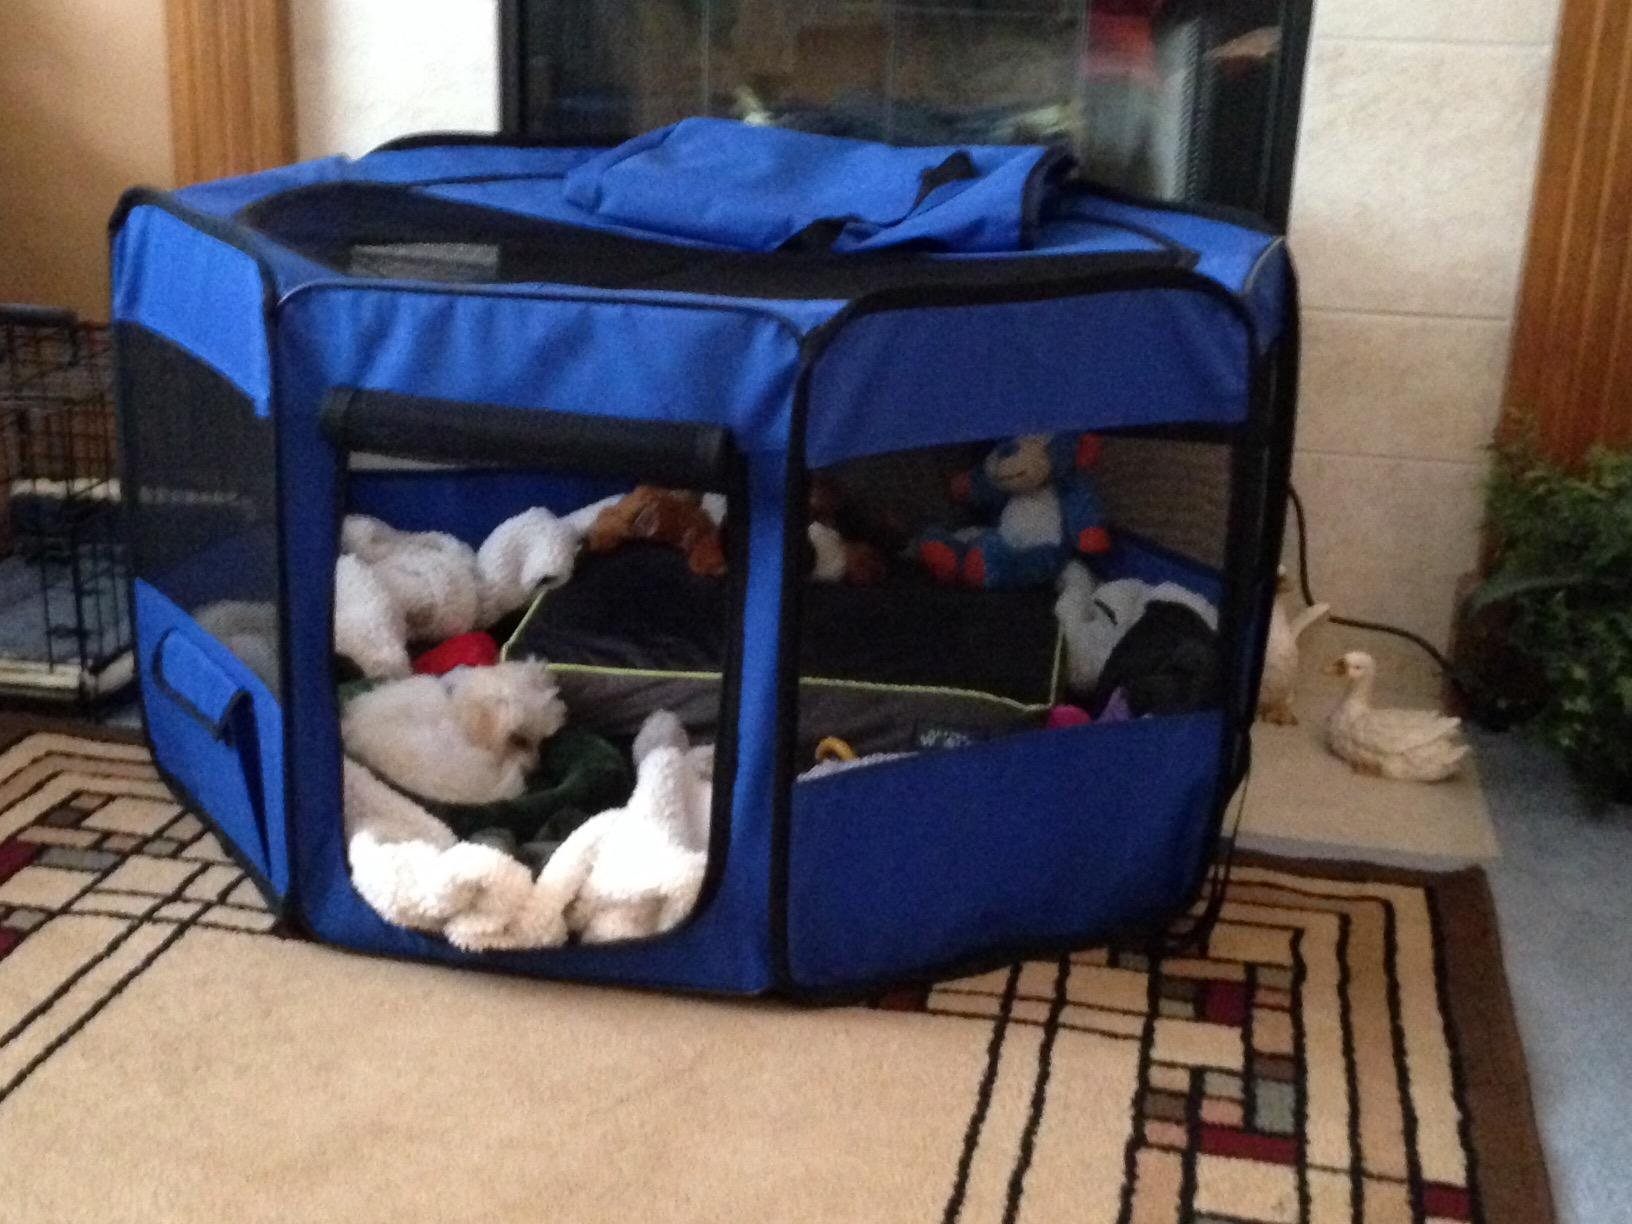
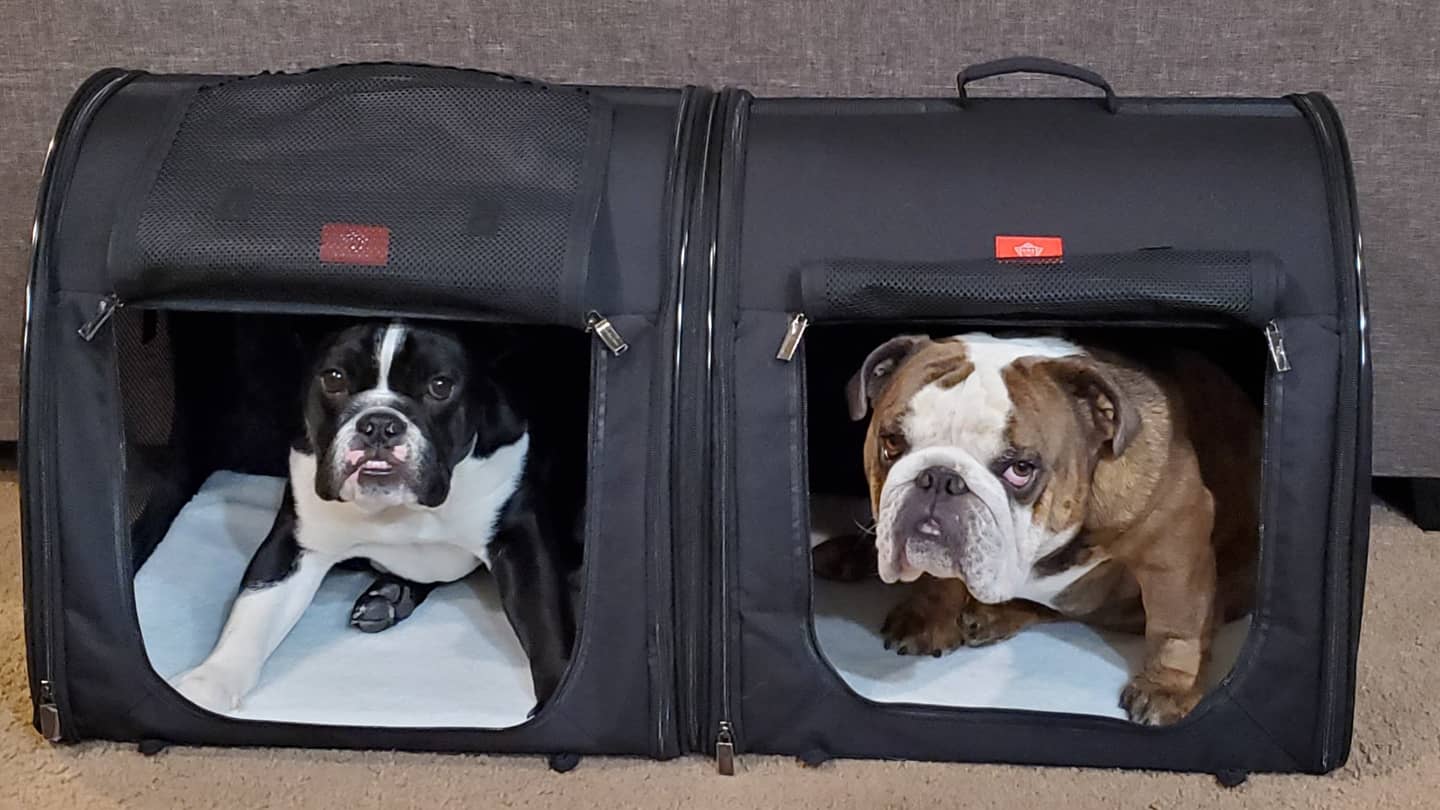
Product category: items_kennel
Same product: no